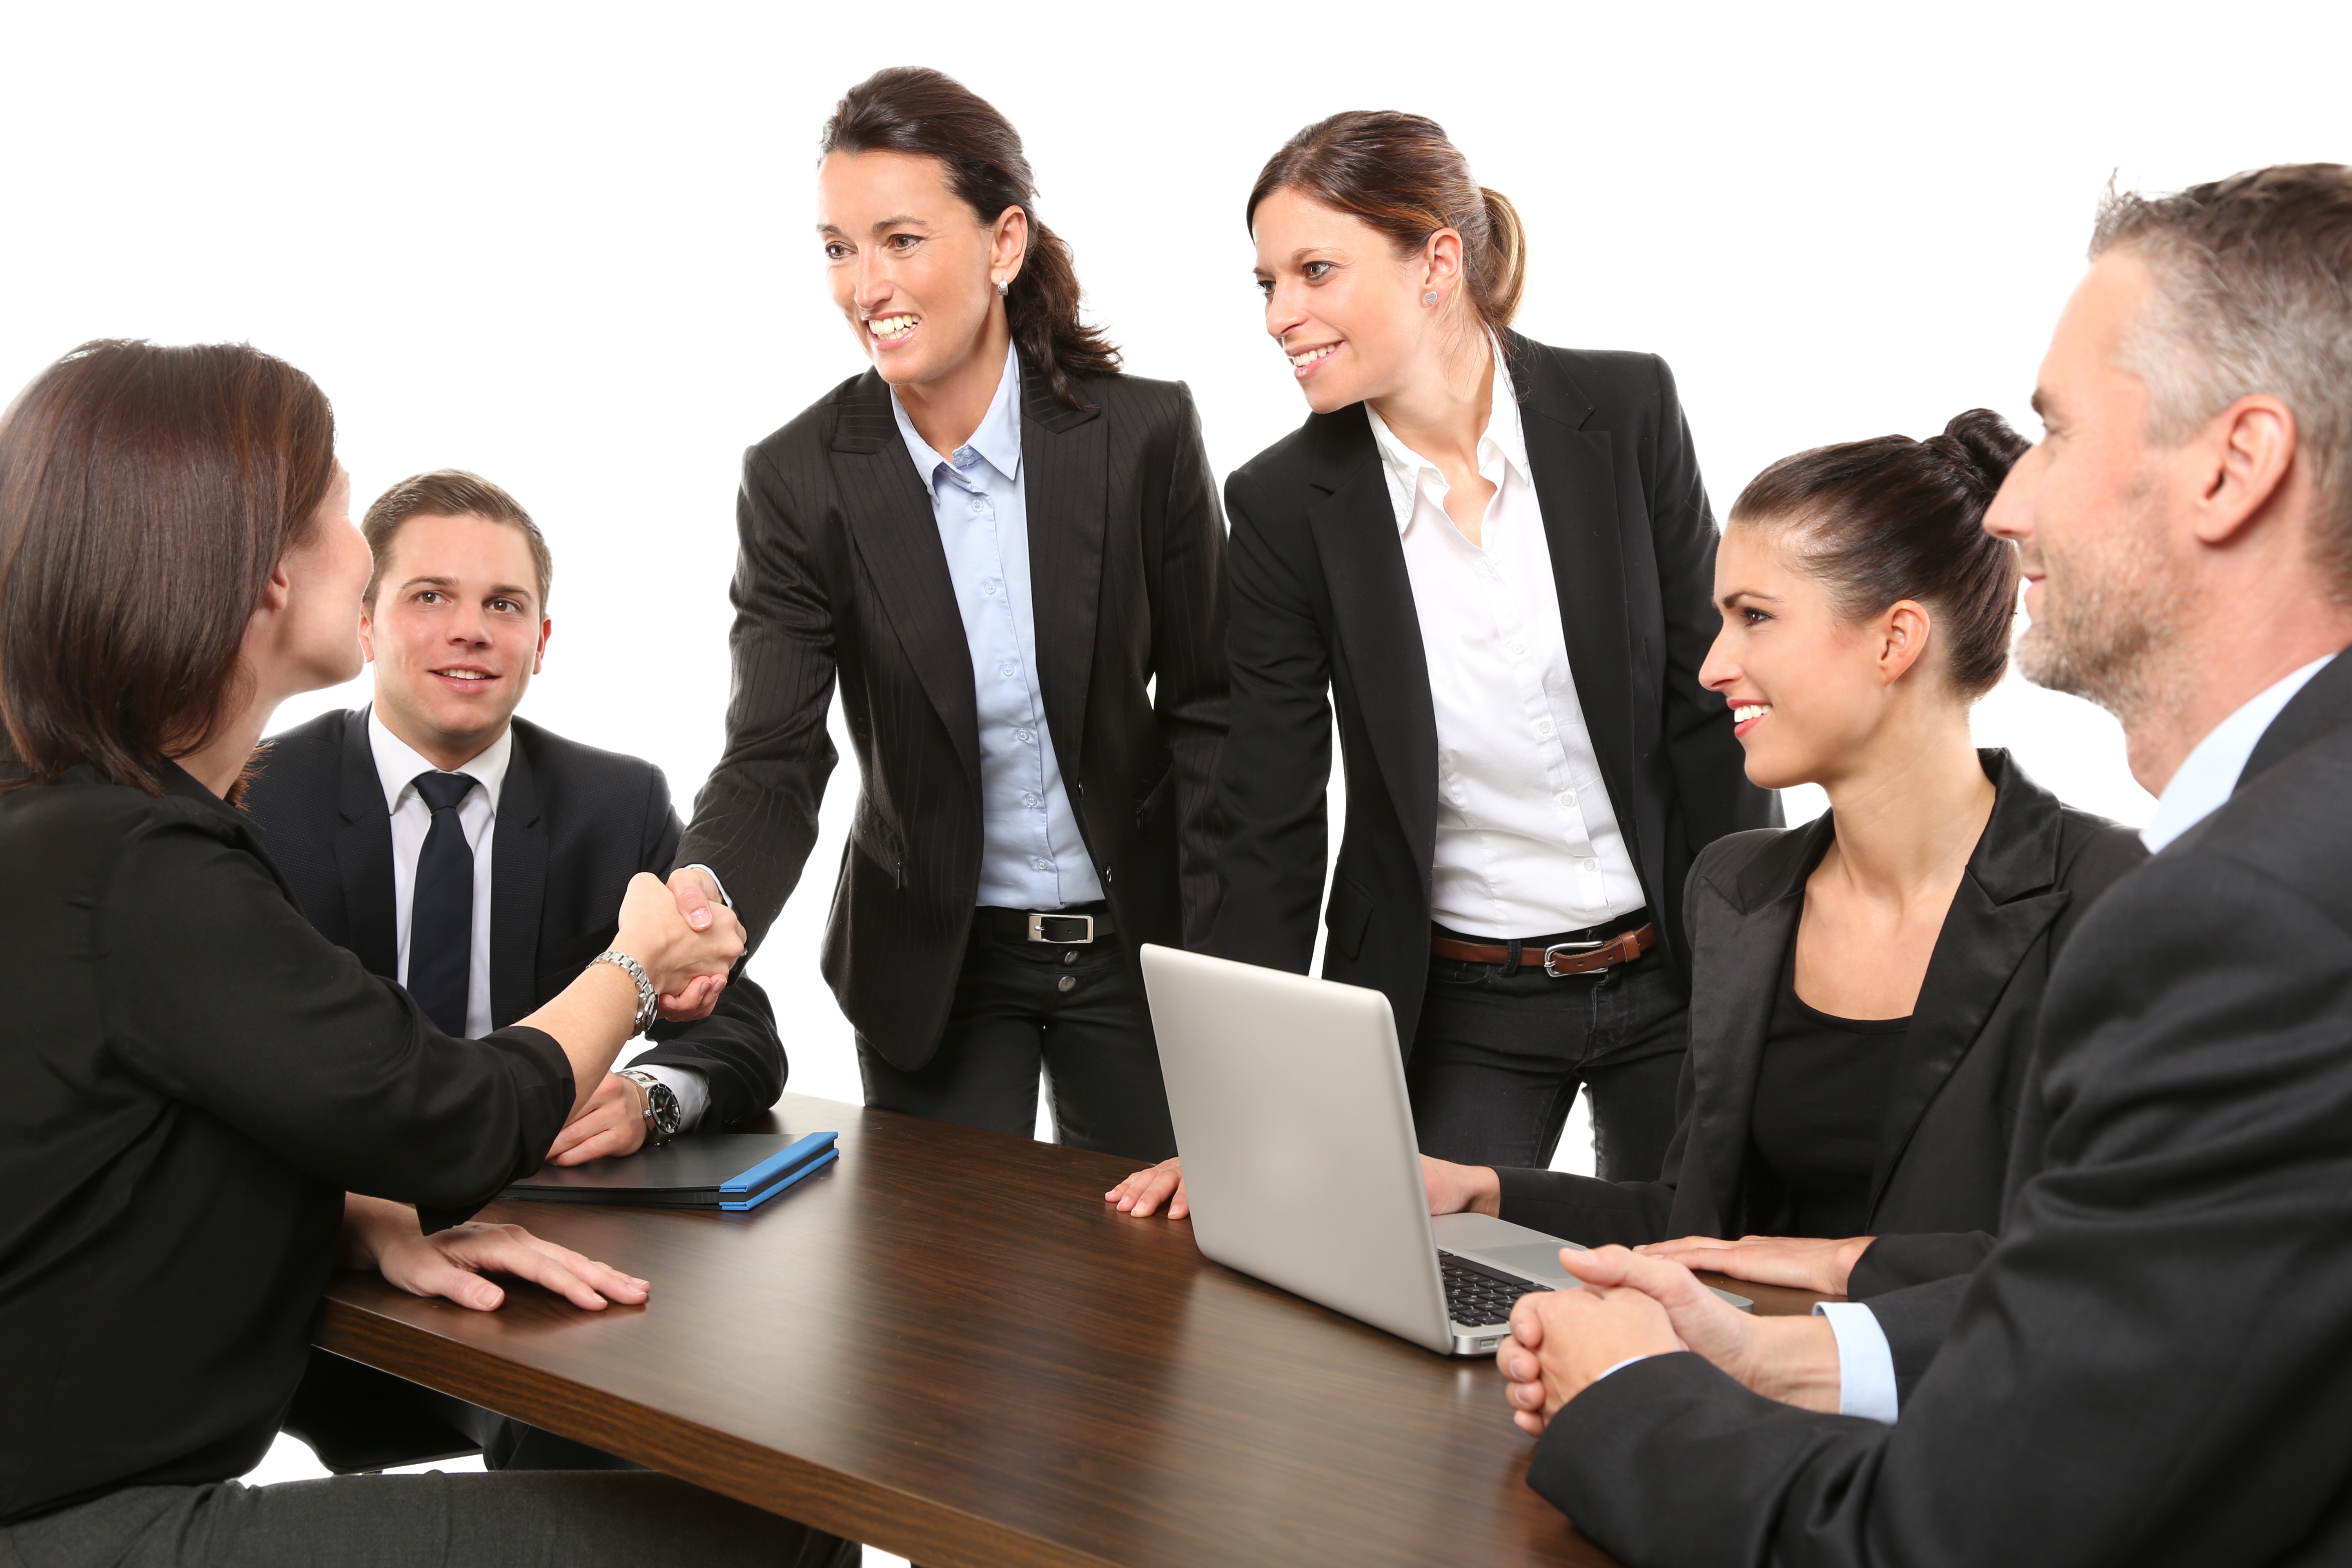
desk, computer, work, suit, group, meeting, office, business, chef, men, team, women, portfolio, handshake, greeting, employees, business executive, businessperson